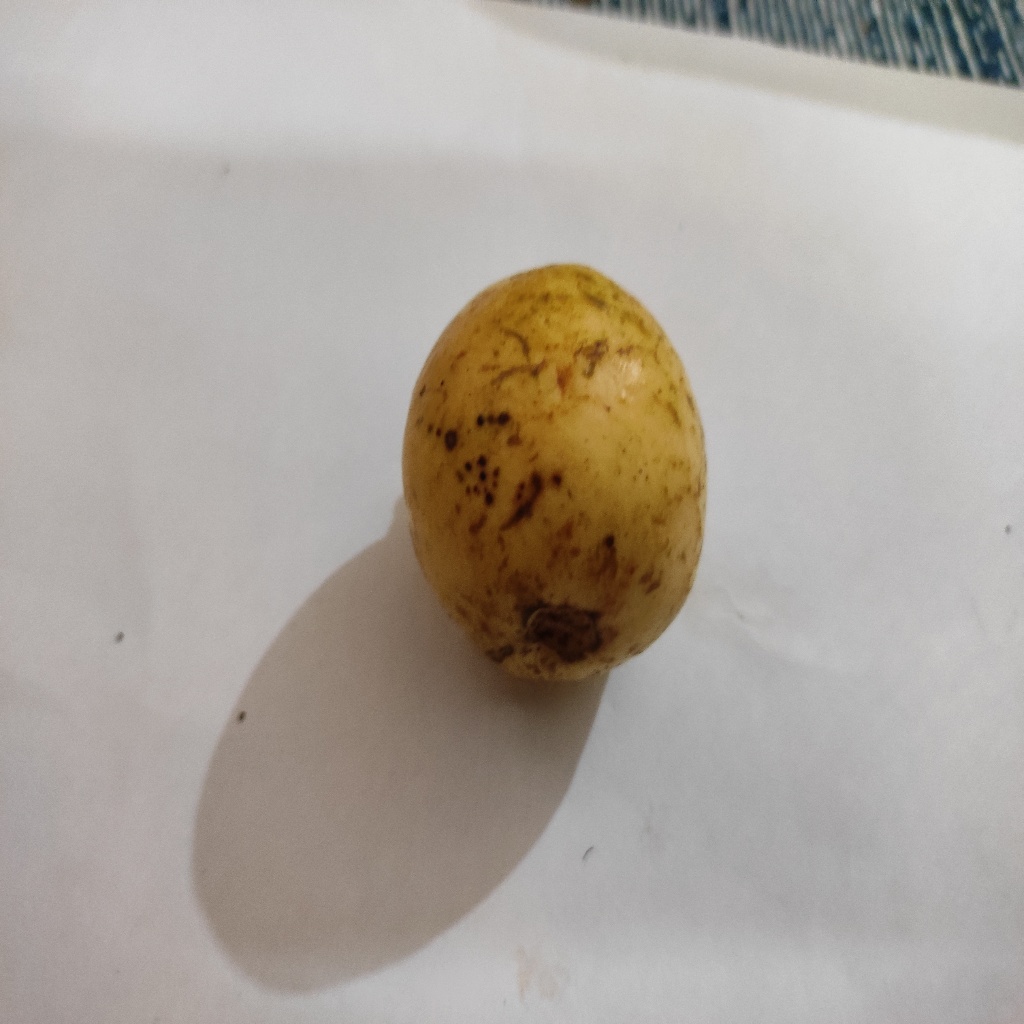
Crop: guava
Quality class: Class_B